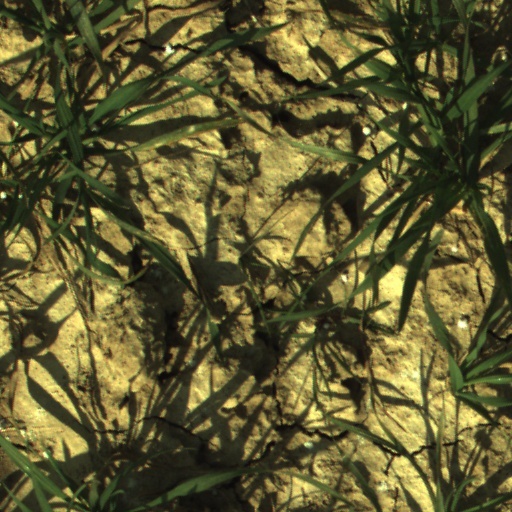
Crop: wheat